Maria Theresa

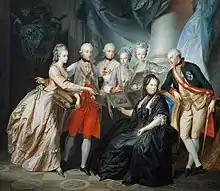
The dowager empress with family, 1776, by Heinrich Füger

Frederick of Prussia's invasion of Saxony in August 1756 began a Third Silesian War and sparked the wider Seven Years' War. Maria Theresa and Prince Kaunitz wished to exit the war with possession of Silesia. Before the war started, Kaunitz had been sent as an ambassador to Versailles from 1750 to 1753 to win over the French. Meanwhile, the British rebuffed requests from Maria Theresa to aid her in reclaiming Silesia, and Frederick II himself managed to secure the Treaty of Westminster (1756) with them. Subsequently, Maria Theresa sent Georg Adam, Prince of Starhemberg, to negotiate an agreement with France, and the result was the First Treaty of Versailles of 1 May 1756. Thus, the efforts of Kaunitz and Starhemberg managed to pave a way for a Diplomatic Revolution; previously, France was one of Austria's archenemies together with Russia and the Ottoman Empire, but after the agreement, they were united by a common cause against Prussia. However, historians have blamed this treaty for France's devastating defeats in the war, since Louis XV was required to deploy troops in Germany and to provide subsidies of 25–30 million pounds a year to Maria Theresa that were vital for the Austrian war effort in Bohemia and Silesia.